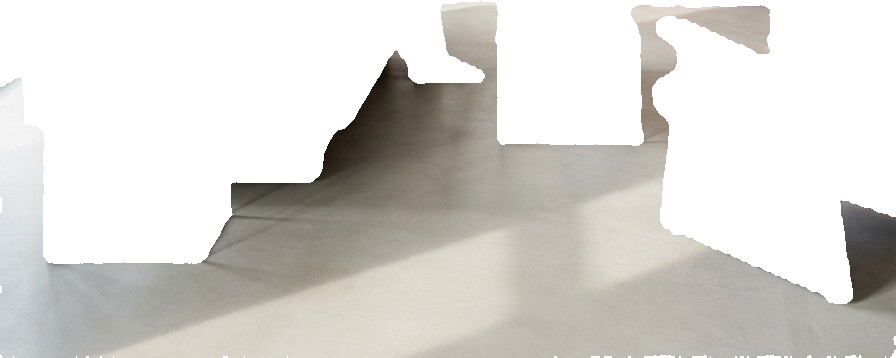
Surface category: floors